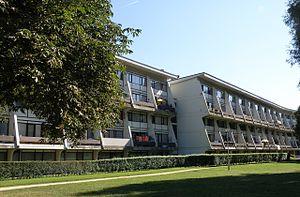
Antwerpen, district Deurne. Arenawijk (Deurne Zuid), woonwijk n.o.v. archit. Renaat Braem en Octave De Koninckx, anno 1960-1964.